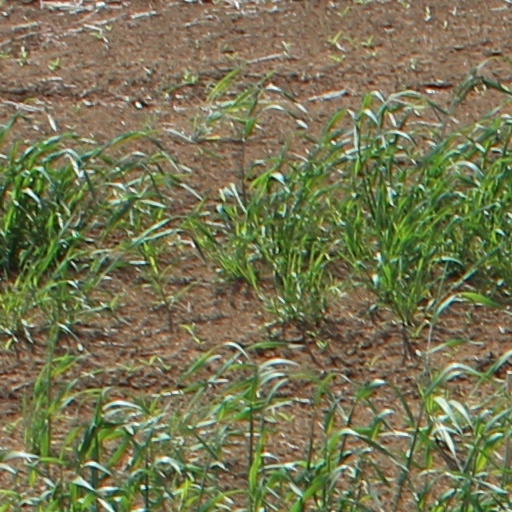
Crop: wheat